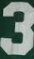
Number: 3